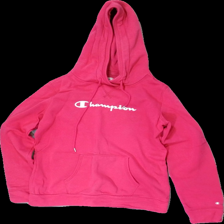
View: front
Type: Hoodie
Category: Ladies
Brand: Not in the list
Brand text on label: champion
Colors: Pink, White
Material: 81% cotton 19% polyester
Pattern: Logo print
Cut: Regular
Size: M
Season: All
Price range: 50-100
Recommended usage: Reuse